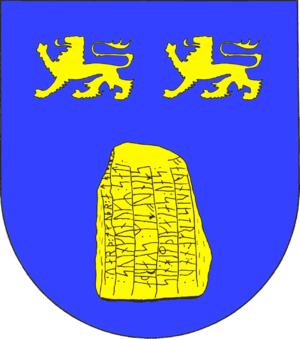
Bustrup (Sydslesvig)
Coat of arms of Bustrup (Sydslesvig)
Bustrup eller Busdorf er en landsby og kommune beliggende syd for Slesvig by i Sydslesvig. Administrativt hører kommunen under Slesvig-Flensborg kreds i den nordtyske delstat Slesvig-Holsten. Kommunen samarbejder med nabokommunerne i Haddeby kommunefællesskab. I kirkelig henseende hører kommunen Haddeby Sogn. Sognet lå i den danske tid indtil 1864 i Arns Herred.